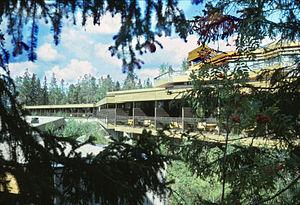
Timo Sakari Suomalainen est un architecte finlandais.